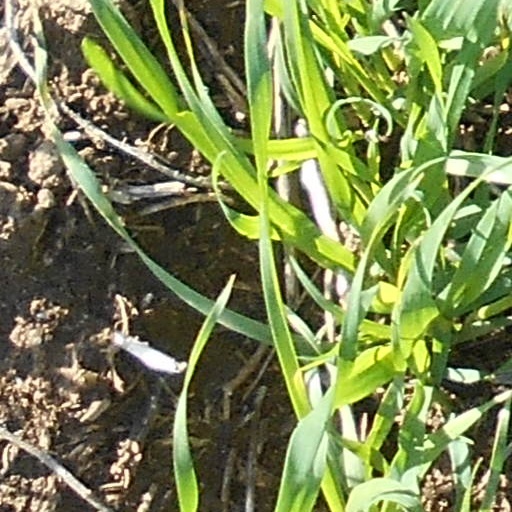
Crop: wheat